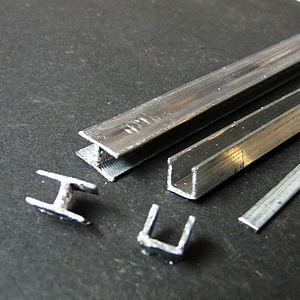
plomb
La vitrerie est le lieu et l'art des vitriers. Discipline ancienne elle a développé un langage spécifique présenté ici.
Les plombs sont des éléments de vitrerie servant dans les vitraux et les châssis de fenêtre à maintenir les vitres en place.